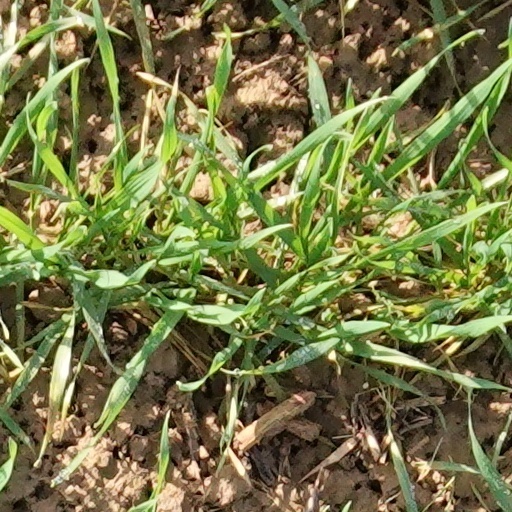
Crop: wheat